Israel Regardie

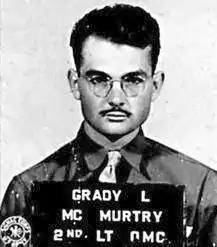
Regardie was on friendly terms with Grady McMurtry (pictured); the latter asked for Regardie's blessing before relaunching Ordo Templi Orientis

Throughout the 1950s, Regardie continued to avoid much contact with the occultist movement. He consistently avoided the public eye, refusing interviews to appear on radio and television; he was concerned that publicity would bring with it persecution.